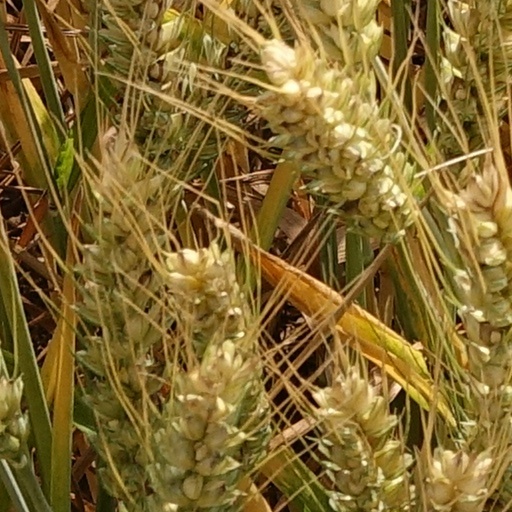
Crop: wheat